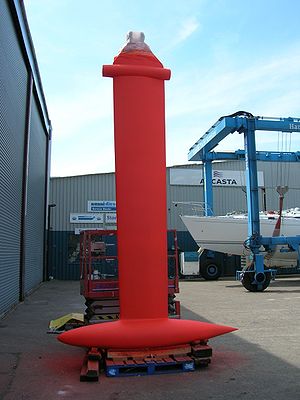
Kølbåd
Køl på land
En kølbåd er en sejlbåd, som har en fast køl. Kølens ene funktion er at mindske afdriften, og det opnås ved at have kølens flade på langs nede i vandet. En lang køl med stor overflade giver mindre afdrift, men generelt også mindre manøvredygtighed for båden, så kølens størrelse vil være et kompromis mellem de to forhold. Den anden funktion er at modvirke krængning, og her hjælper kølen med sin vægt med at holde båden oprejst. Da større vægt giver større stabilitet vil kølen ofte være fremstillet af massivt jern, bly eller tilsvarende materiale. Fordelen ved en tung, dyb køl er, at båden kan gøres selvoprettende.